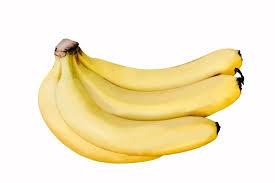
[cs]Kichane[cs] cha ndizi za manjano zenye umbo wa kawaida. Ndizi hizi zimeunganisha pamoja kwa shina moja. Ziko katika hali nzuri ya kuiva za zenye rangi ya manjano ya kawaida. Hii ni matunda ya asili yanayopatikana duniani kote na chakula cha muhimu chenye lishe nyingi kwa afya ya mwili.